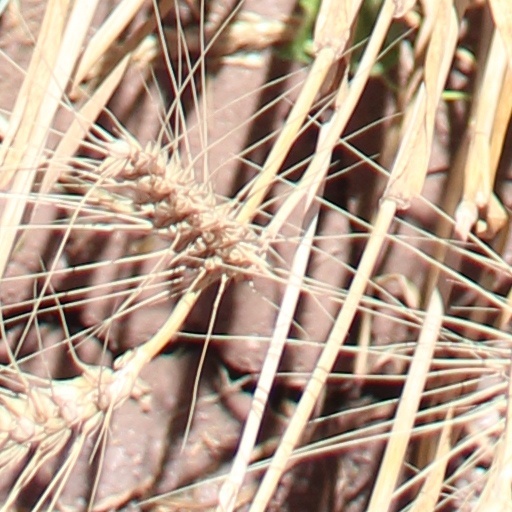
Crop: wheat